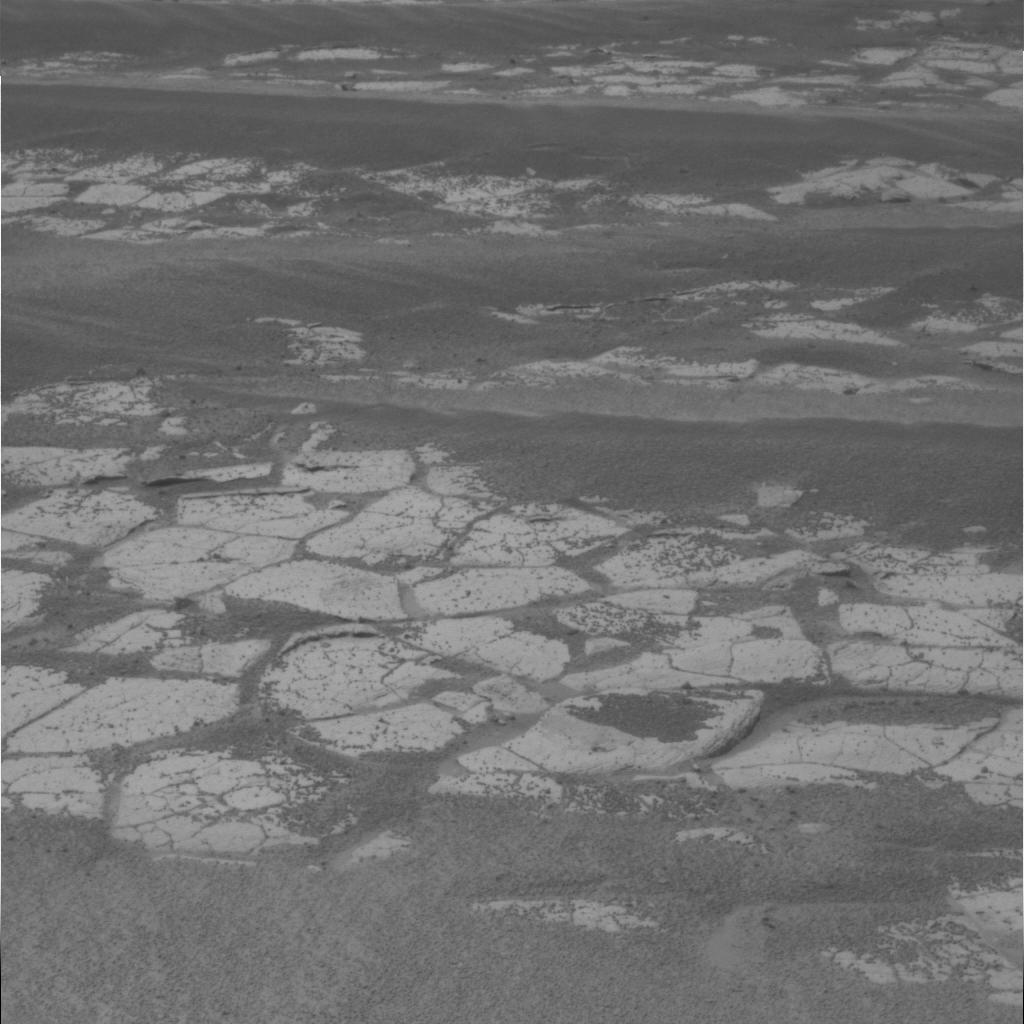
Surface features visible: Rock Outcrops, Dunes/Ripples, Rock (Linear Features), Soil, Spherules, Nearby Surface